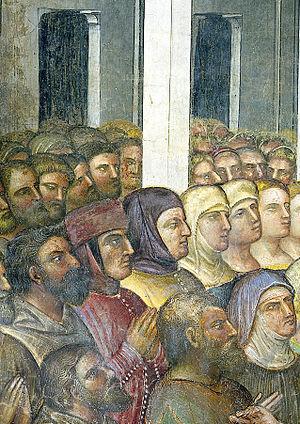
Francesco de Carrara est un seigneur italien du Moyen Âge.